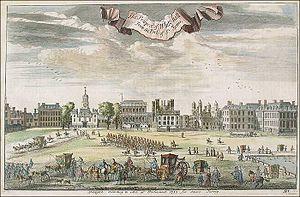
Horse Guards Parade est une grande place située derrière la rue Whitehall dans la Cité de Westminster à Londres.